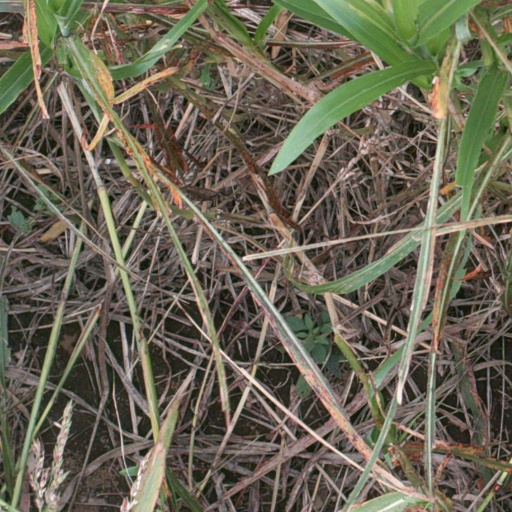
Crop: sorghum